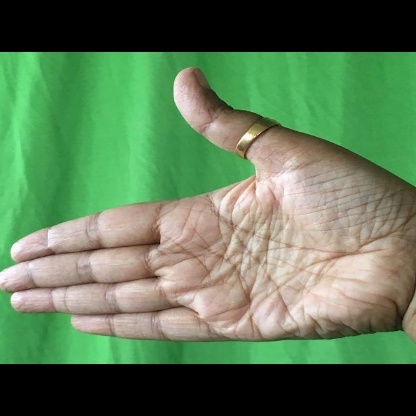
Mudra: Ardhachandran